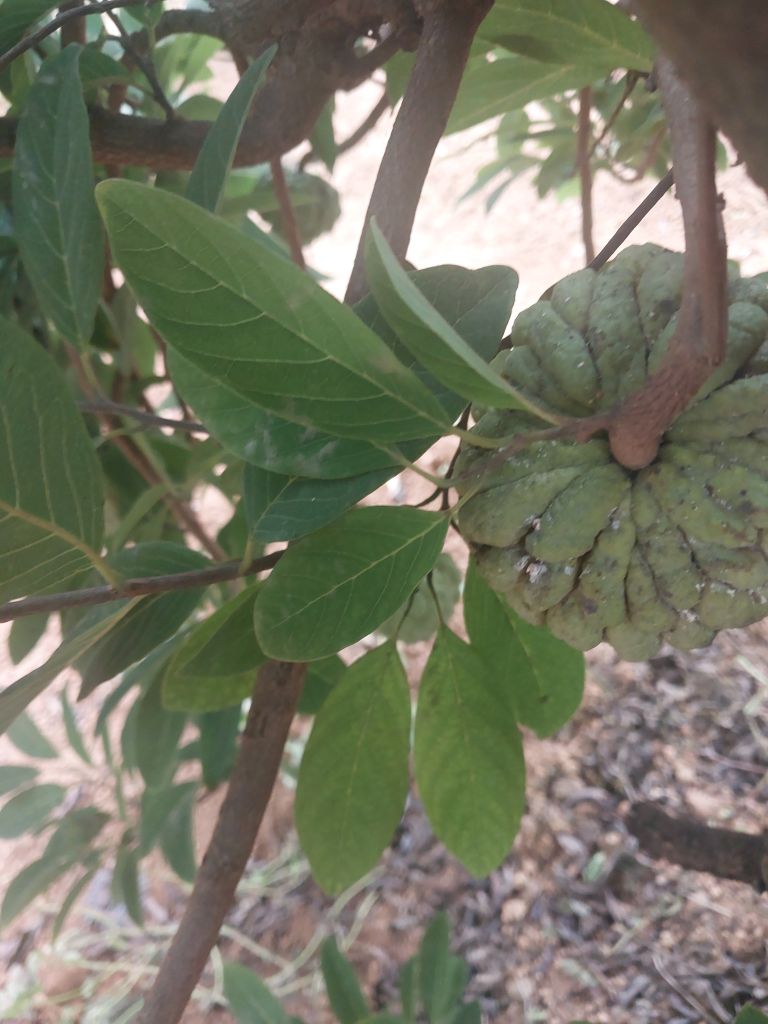
Disease label: Leaf spot on fruit